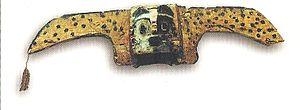
Le masque Mbawe est un masque traditionnel gabonais originaire du groupe ethnique Mahongwje dans la région de l'Ogooué-Ivindo.